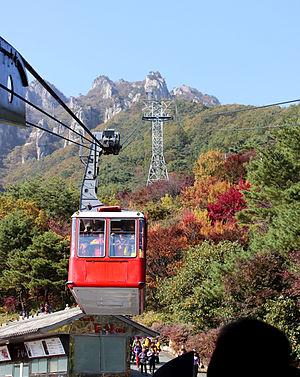
Le district de Wanju est un district de la province du Jeolla du Nord, en Corée du Sud qui entoure presque toute la ville de Jeonju, la capitale provinciale et forme donc sa banlieue. Les symboles officiels sont les suivants : l'azalée royale pour la fleur, le zelkova pour l'arbre et la pie pour l'oiseau. Le centre administratif se trouve à Yongjin-eup et la commune la plus peuplée est Bongdong-eup.